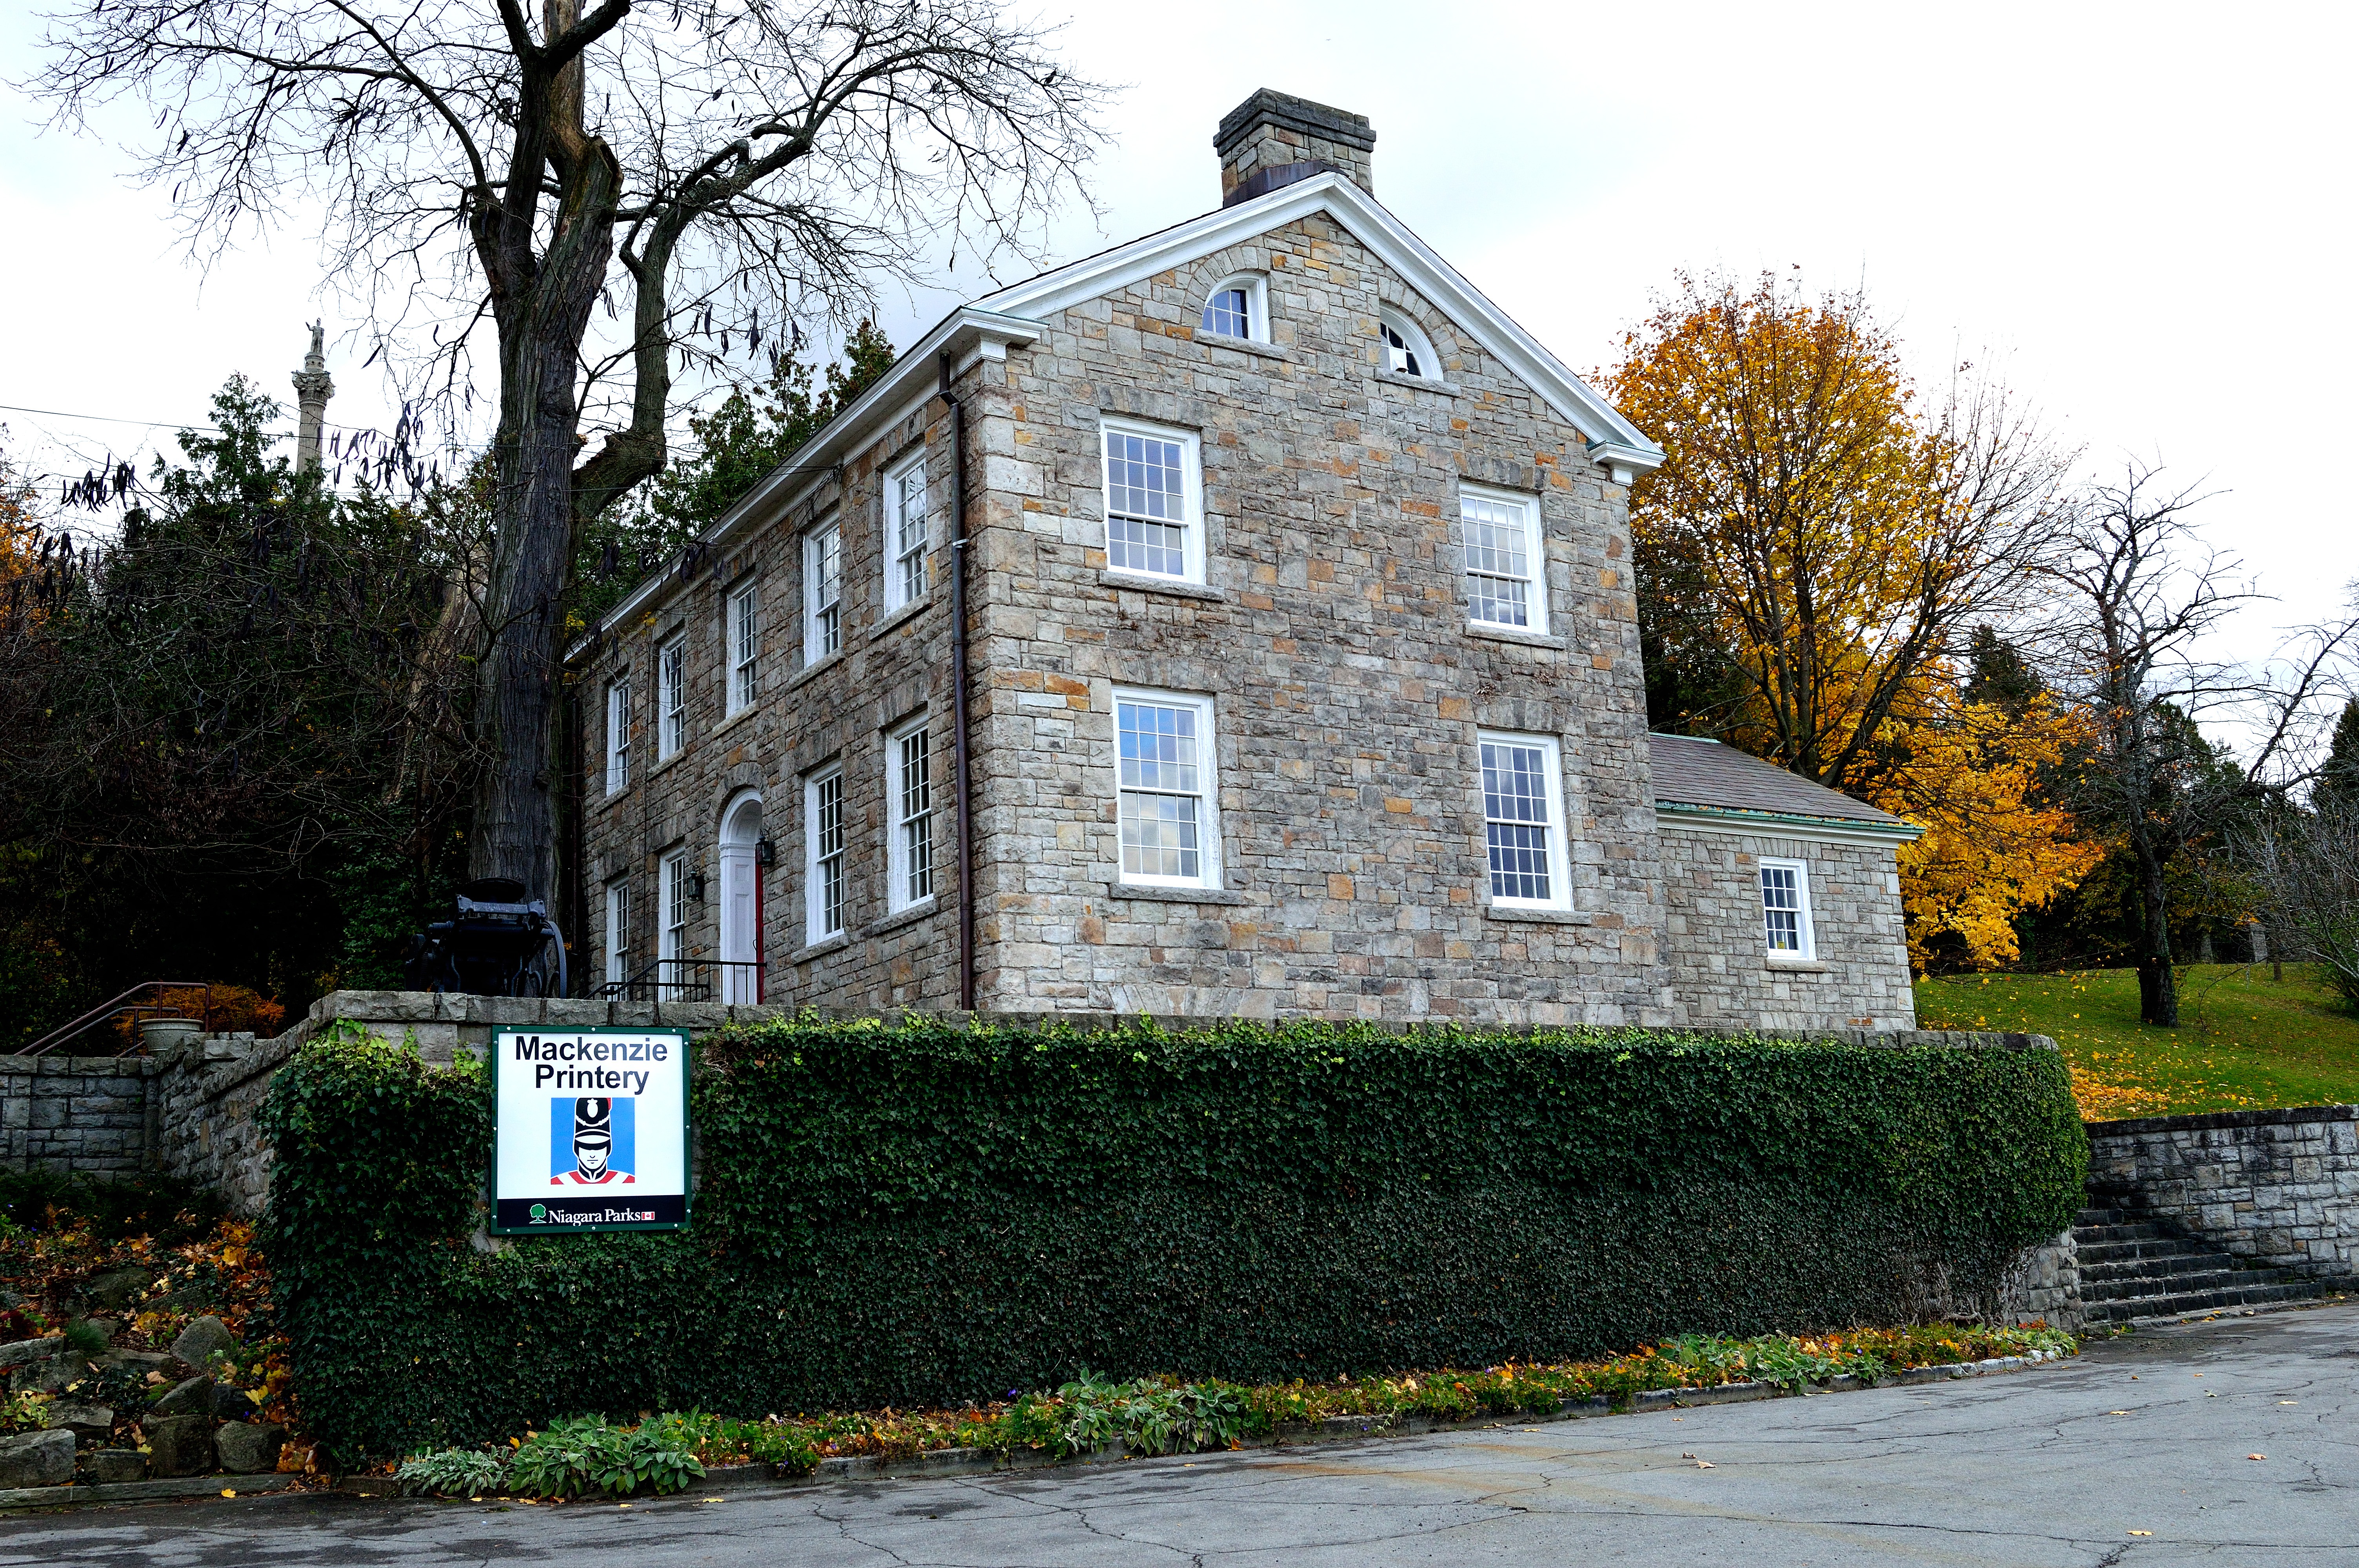
architecture, farm, house, building, chateau, home, cottage, autumn, suburban, facade, property, chapel, waterway, farmhouse, estate, neighbourhood, manor house, rural area, residential area, mackenzie